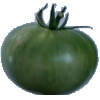
Label: Tomato not Ripened 1